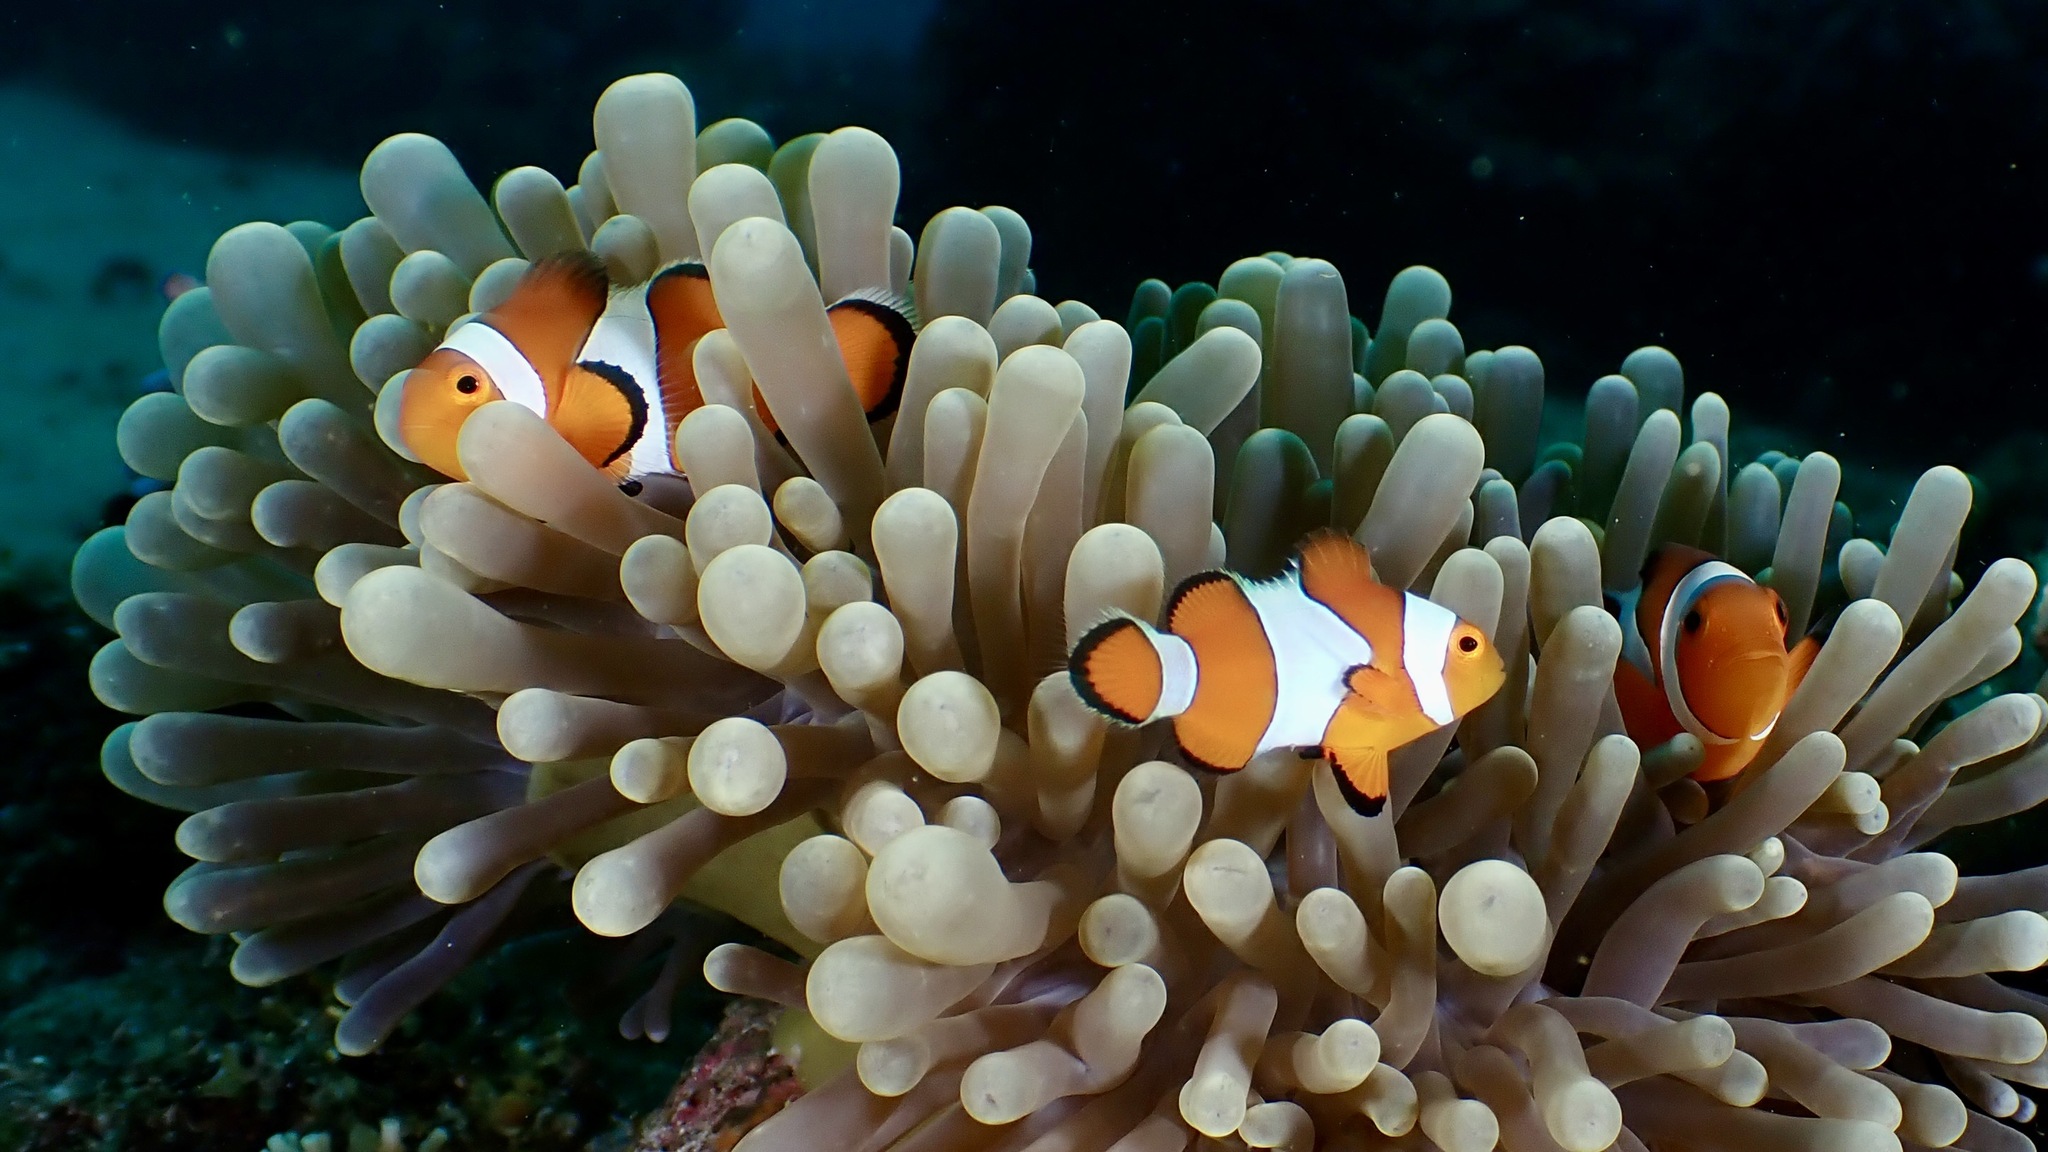
Amphiprion ocellaris (Ocellaris Anemonefish)